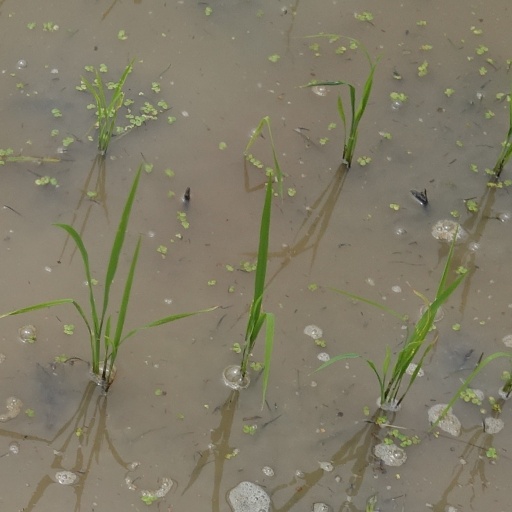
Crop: rice